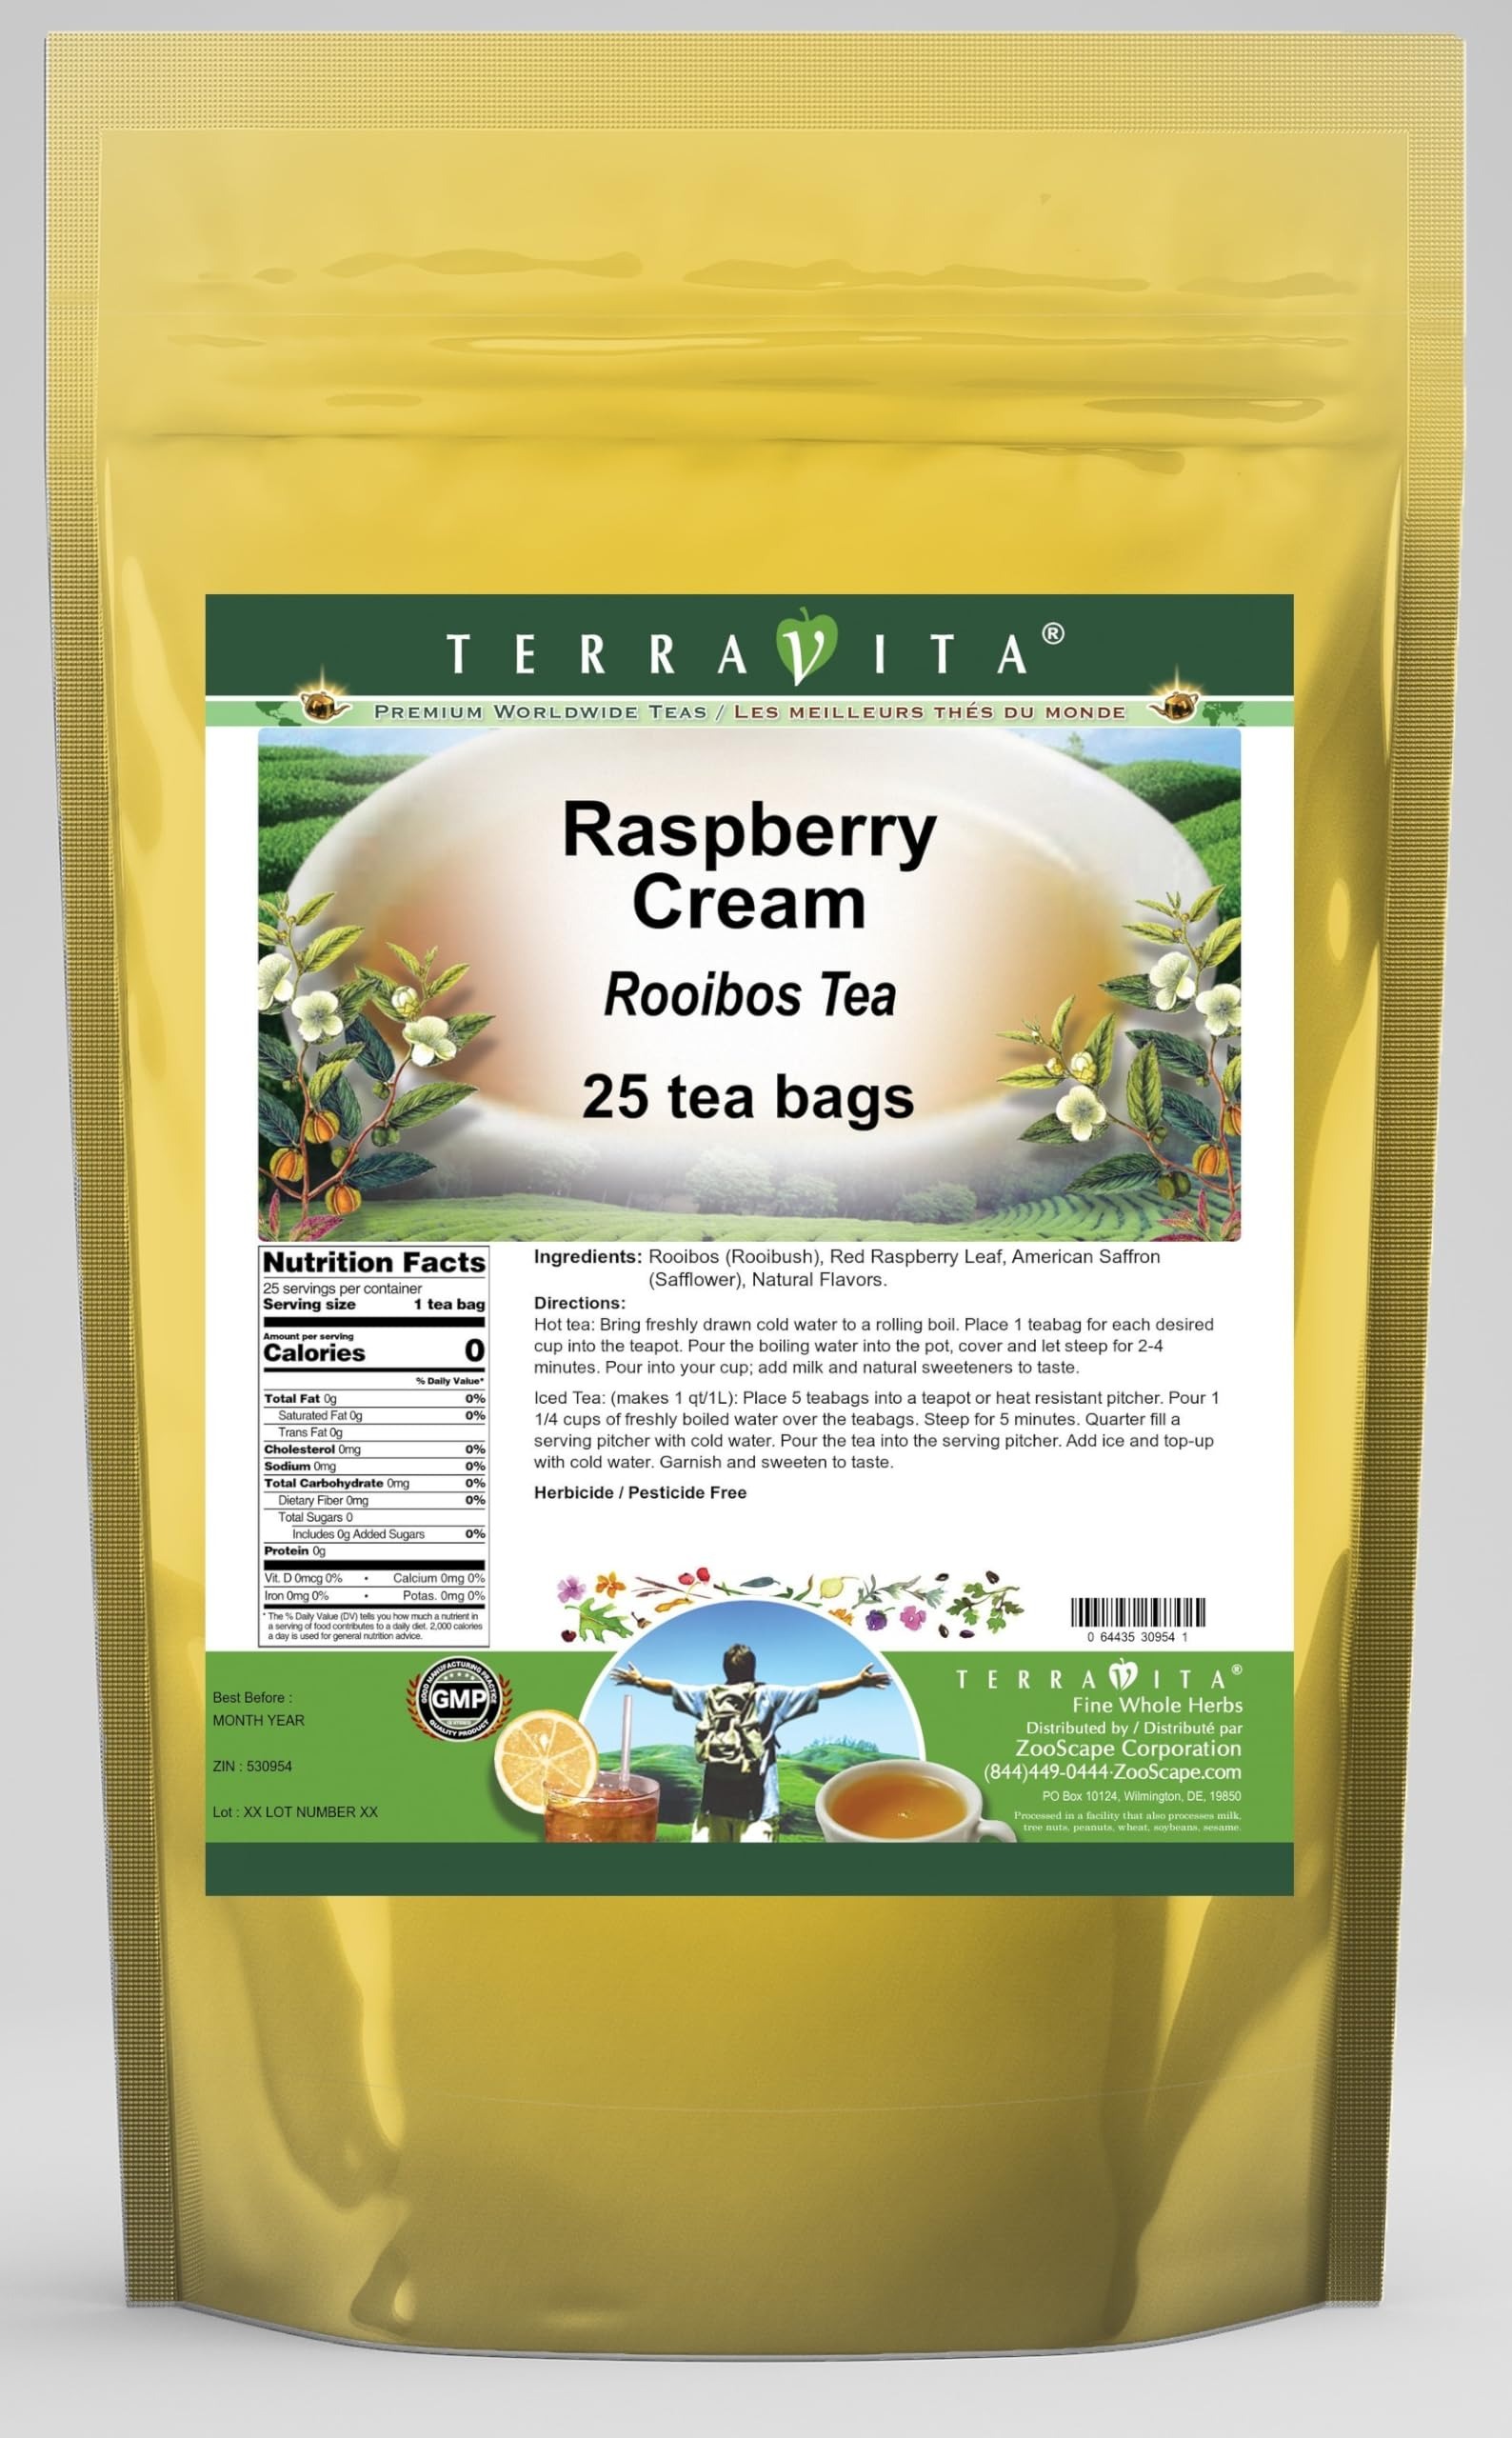
Item Name: Raspberry Cream Rooibos Tea (25 tea bags, ZIN: 530954) - 2 Pack
Bullet Point 1: Our Raspberry Cream Rooibos Tea is a delightful flavored Rooibos tea with Raspberry Leaf (Red) and American Saffron (Safflower) that you will really enjoy! - Ingredients: Rooibos tea, Raspberry Leaf (Red), American Saffron (Safflower) and natural raspberry cream flavor.
Bullet Point 2: No fillers.
Bullet Point 3: Manufacturer: TerraVita
Bullet Point 4: Size: 25 tea bags
Bullet Point 5: Rooibos Tea Bags - Packed in a convenient upright pouch!
Product Description: Our Raspberry Cream Rooibos Tea is a delightful flavored Rooibos tea with Raspberry Leaf (Red) and American Saffron (Safflower) that you will really enjoy! - Ingredients: Rooibos tea, Raspberry Leaf (Red), American Saffron (Safflower) and natural raspberry cream flavor. - Hot tea brewing method: Bring freshly drawn cold water to a rolling boil. Place 1 teabag for each desired cup into the teapot. Pour the boiling water into the pot, cover and let steep for 2-4 minutes. Pour into your cup; add milk and natural sweeteners to taste. - Iced tea brewing method: (to make 1 liter/quart): Place 5 teabags into a teapot or heat resistant pitcher. Pour 1 1/4 cups of freshly boiled water over the teabags. Steep for 5 minutes. Quarter fill a serving pitcher with cold water. Pour the tea into the serving pitcher. Add ice and top-up with cold water. Garnish and sweeten to taste. - TerraVita is an exclusive line of premium-quality, natural source products that use only the finest, purest and most potent ingredients found around the world. TerraVita is hallmarked by the highest possible standards of purity, potency, stability and freshness. All of our products are prepared with the highest elements of quality control, from raw materials through the entire manufacturing process, up to and including the moment that the bottles or bags are sealed for freshness and shipped out to you. Our highest possible standards are certified by independent laboratories and backed by our personal guarantee. - TerraVita exists to meet and ensure your family's health and wellness without the harmful effects of chemicals and health products. We strive to make all of our products affordable and reliable and are constantly searching the market to maintain our affordability and to look for new ways to serve yo
Value: 50.0
Unit: Count

Price: 35.47